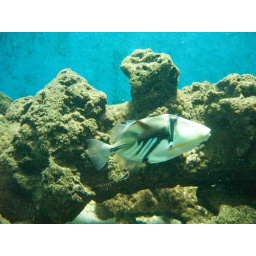
Salt water fish found in Penang Aquarium